Commonitorium (Orientius)

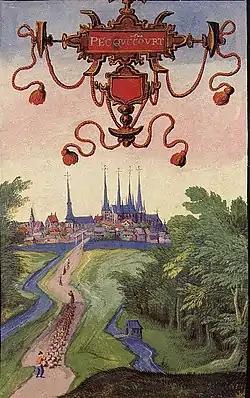
The "Commonitorium" was rediscovered at Anchin Abbey c. 1600.

The "Commonitorium" was lost sometime in the Middle Ages only to be rediscovered near the turn of the seventeenth century at Anchin Abbey in a manuscript known as the "Codex Aquicinctensis". The finder of the poem, a Jesuit named Heribert Rosweyd, turned it over to his colleague, the theologian and Latinist Martin Delrio, who dubbed the work the "Commonitorium" and published the "editio princeps" of it in 1600; this edition was marred by the fact that "Codex Aquicinctensis"and thus Delrio's versionpreserved only the first book of the "Commonitorium". Almost a century later in 1791, a second manuscript (the "Codex Ashburnhamensis", also known as the "Codex Turonensis") was discovered at Marmoutier Abbey, Tours that contained the "Commonitorium"s second book, thereby enabling the French Benedictine historian and liturgist Edmond Martène to publish the first complete edition of the poem in 1700. In 1774, the Italian Oratorian and patristic scholar Andrea Gallandi published a second complete edition of the poem. In 1888, the classicist Robinson Ellis published an edition of the work, which in 1911 Adrian Fortescue referred to as "the best modern edition".